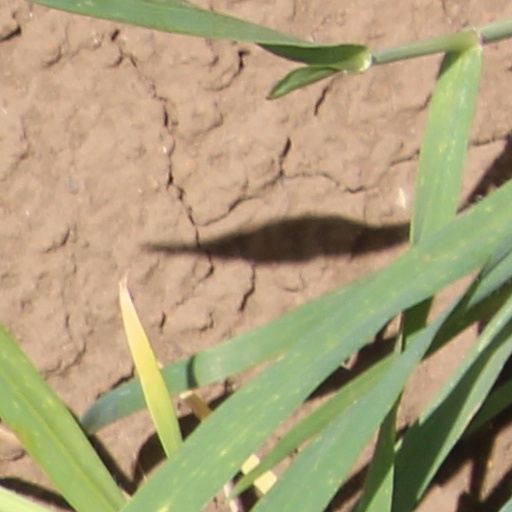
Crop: wheat